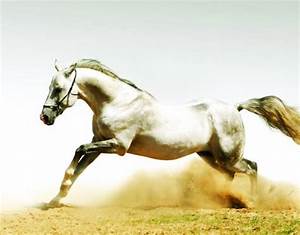
Label: horse